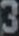
Number: 3